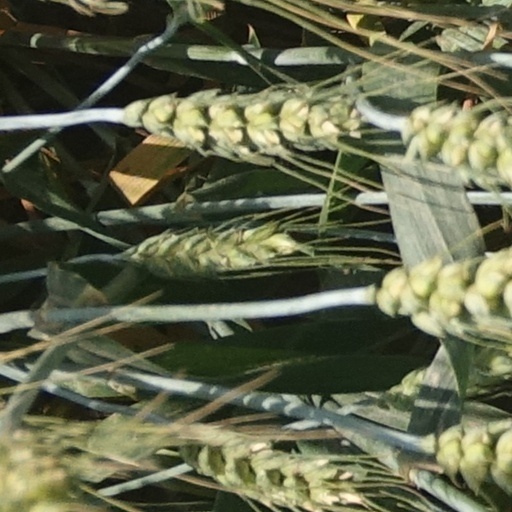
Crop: wheat